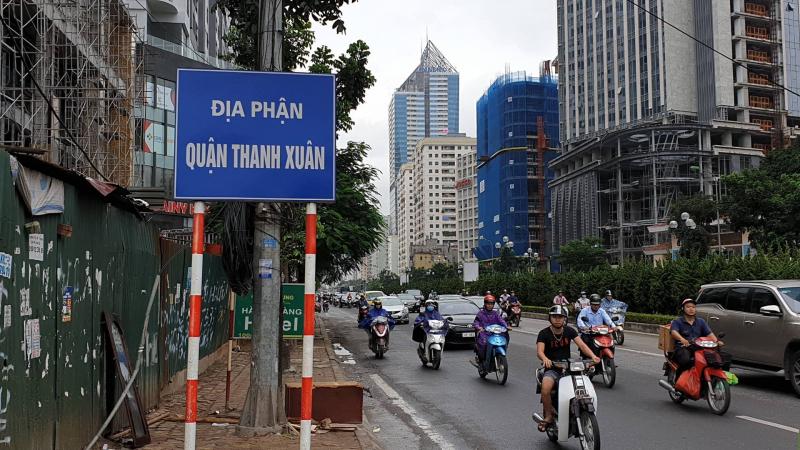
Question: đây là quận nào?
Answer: đây là quận thanh xuân